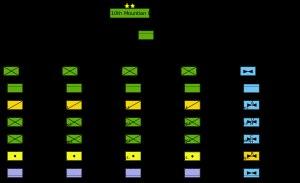
La 10ᵉ Division de Montagne est une division d'infanterie de l'US Army, organisée lors de sa création pour combattre en milieu montagneux. Désormais elle garde l'appellation « montagne » pour des raisons uniquement historiques et traditionnelles.